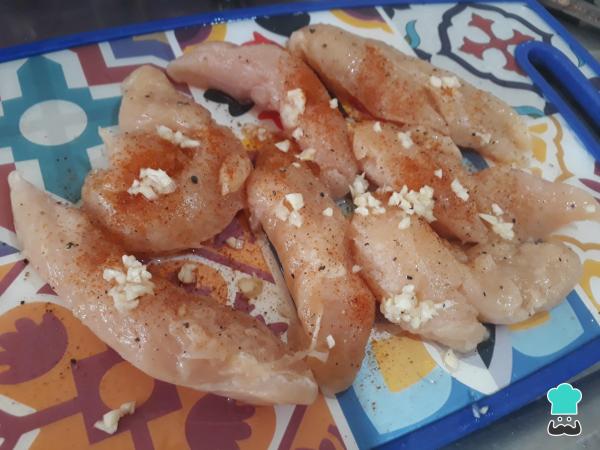
Prepara el relleno de los crepes de pollo gratinados: para ello, sazona las pechugas con la pimienta, el pimentón y los ajos picados. Mezcla bien.